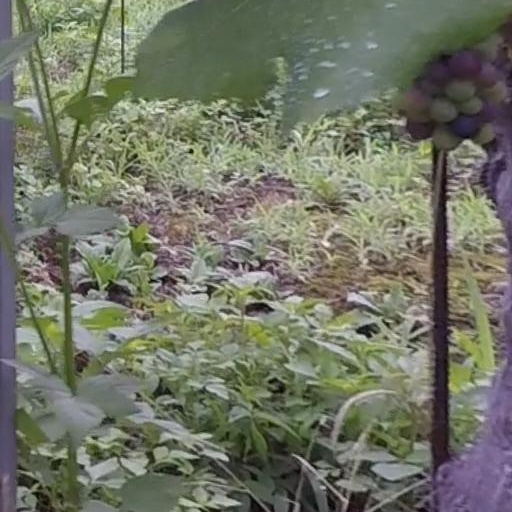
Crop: grape